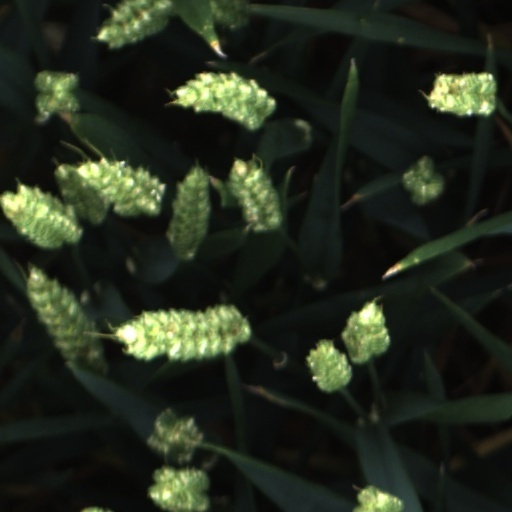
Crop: wheat